Las Vegas City Marshals

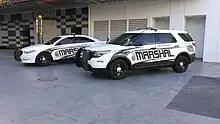
LVCM Ford Police Interceptor Sedan and Ford Police Interceptor Utility

Deputy City Marshals are state-certified law enforcement officers that work for the city of Las Vegas and protect city property, parks, trails, and facilities. This is done in conjunction with the other law enforcement agencies in Las Vegas and Clark County, namely the Las Vegas Metropolitan Police Department, for whom the LVCM patrols parks.